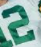
Number: 2